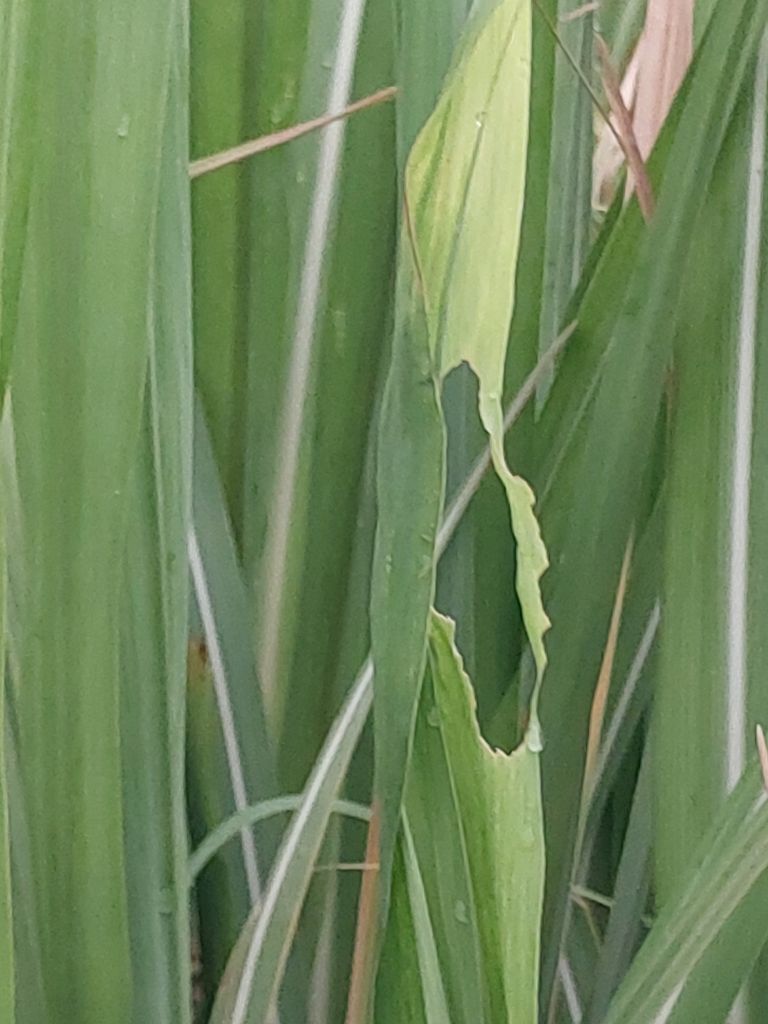
Label: Pokkah Boeng